The Invisible Man (1933 film)

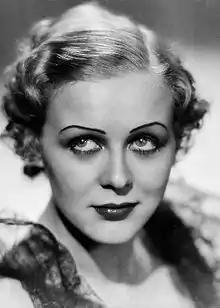
Gloria Stuart in 1933

Following the success of "Dracula" (1931), Richard L. Schayer and Robert Florey suggested to Universal Pictures as early as 1931 that an adaptation of H. G. Wells' "The Invisible Man" would make a suitable follow-up. Both Carl Laemmle and Carl Laemmle Jr. opted to make a film adaptation of "Frankenstein" (1931) instead. While "Frankenstein" was shooting, Universal bought the rights to "The Invisible Man" from Wells on September 22, 1931, for $10,000; he demanded script approval from Universal. Universal had purchased the rights to the Philip Wylie 1931 novel "The Murderer Invisible", intending to lift some of the more gruesome elements from it to incorporate into Wells' story.